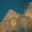
Label: cloud